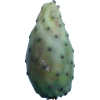
Label: cactus_fruit_green